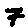
Label: 7